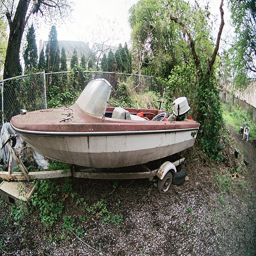
a white and red boat on its trailer and some trees
A boat parked on the ground near a fence.
An old boat on a field next to a fence.
Dirty speed boat sitting out in the yard.
A rusted red and white boat on grass next to a fence.